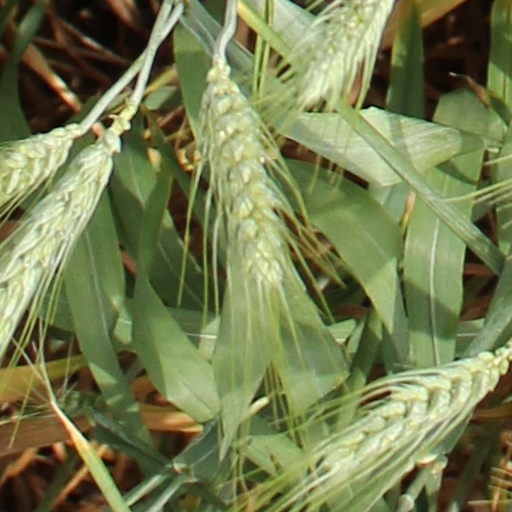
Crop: wheat